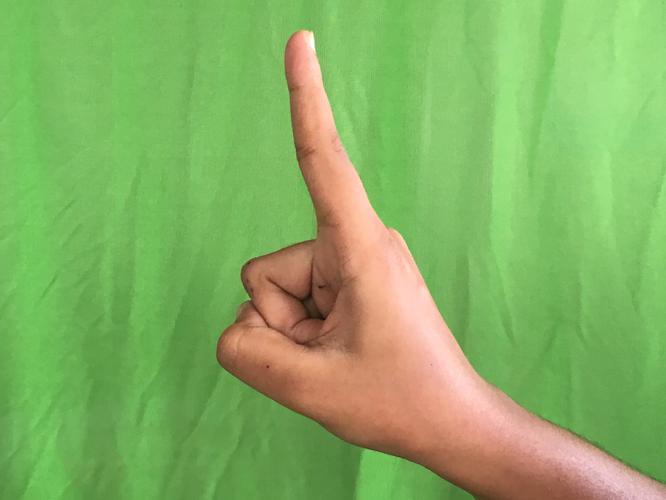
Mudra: Suchi
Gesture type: single_hand